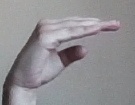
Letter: jeem